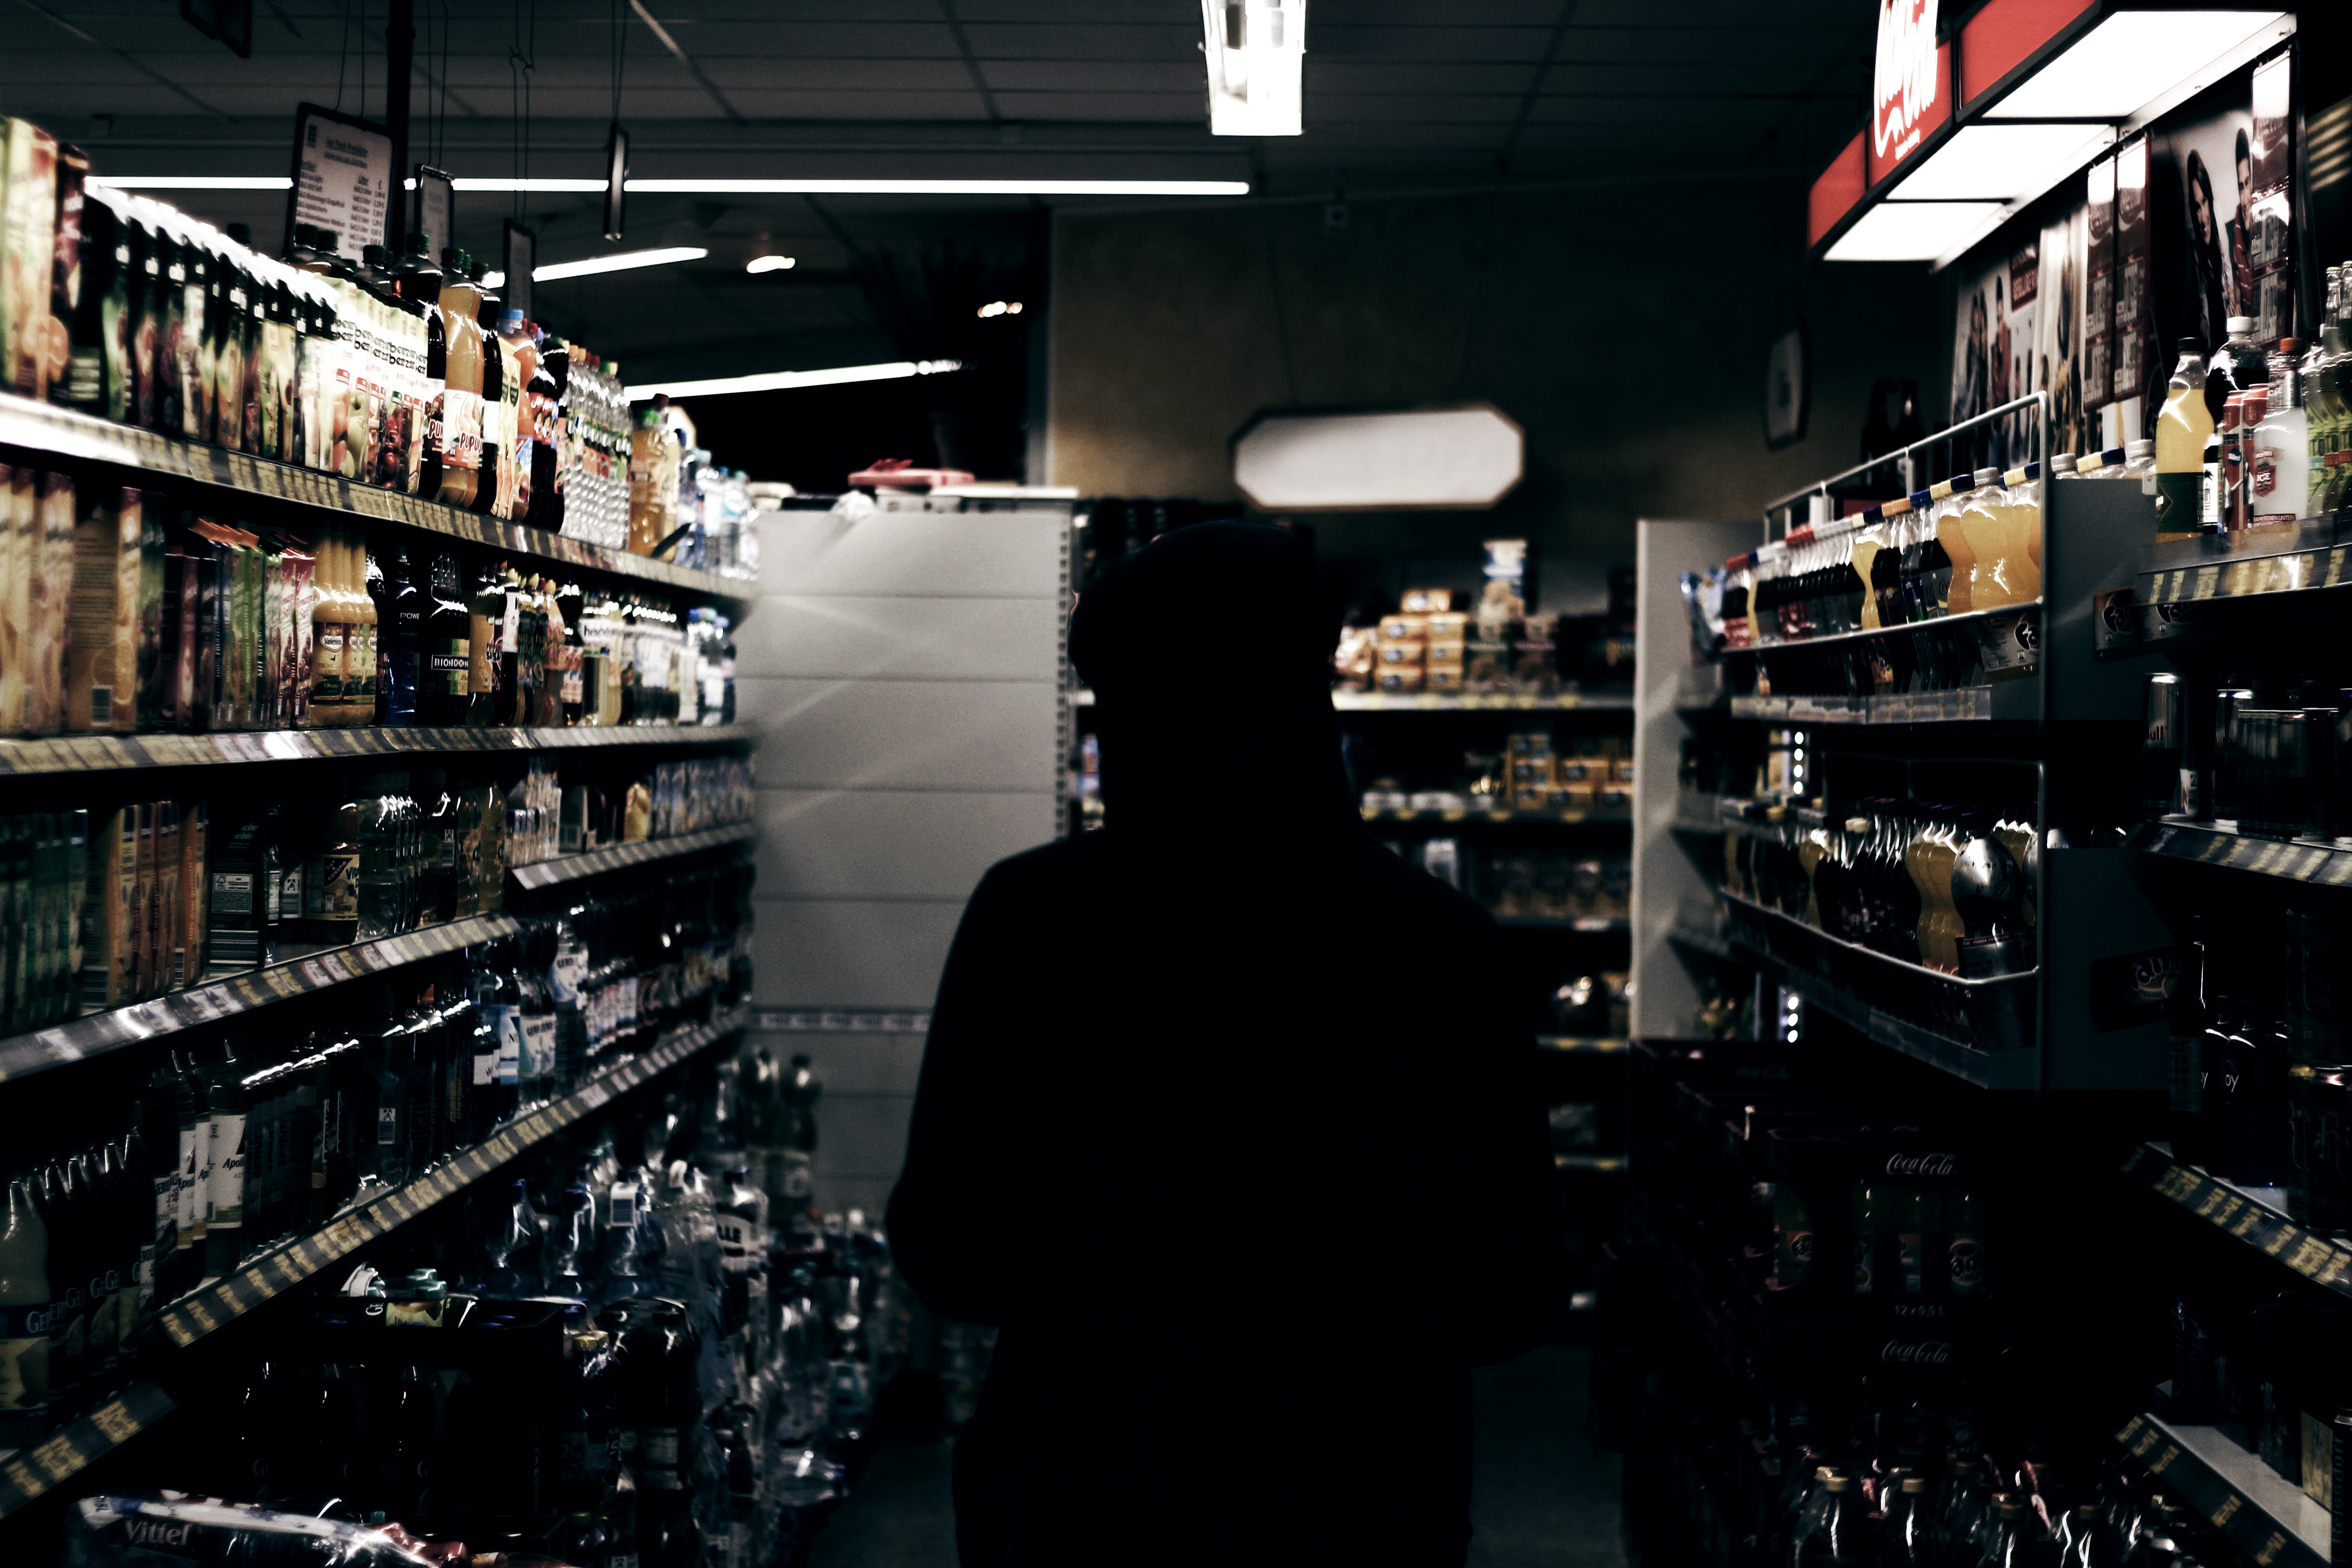
man, shop, market, shopping, liquor, liquor store